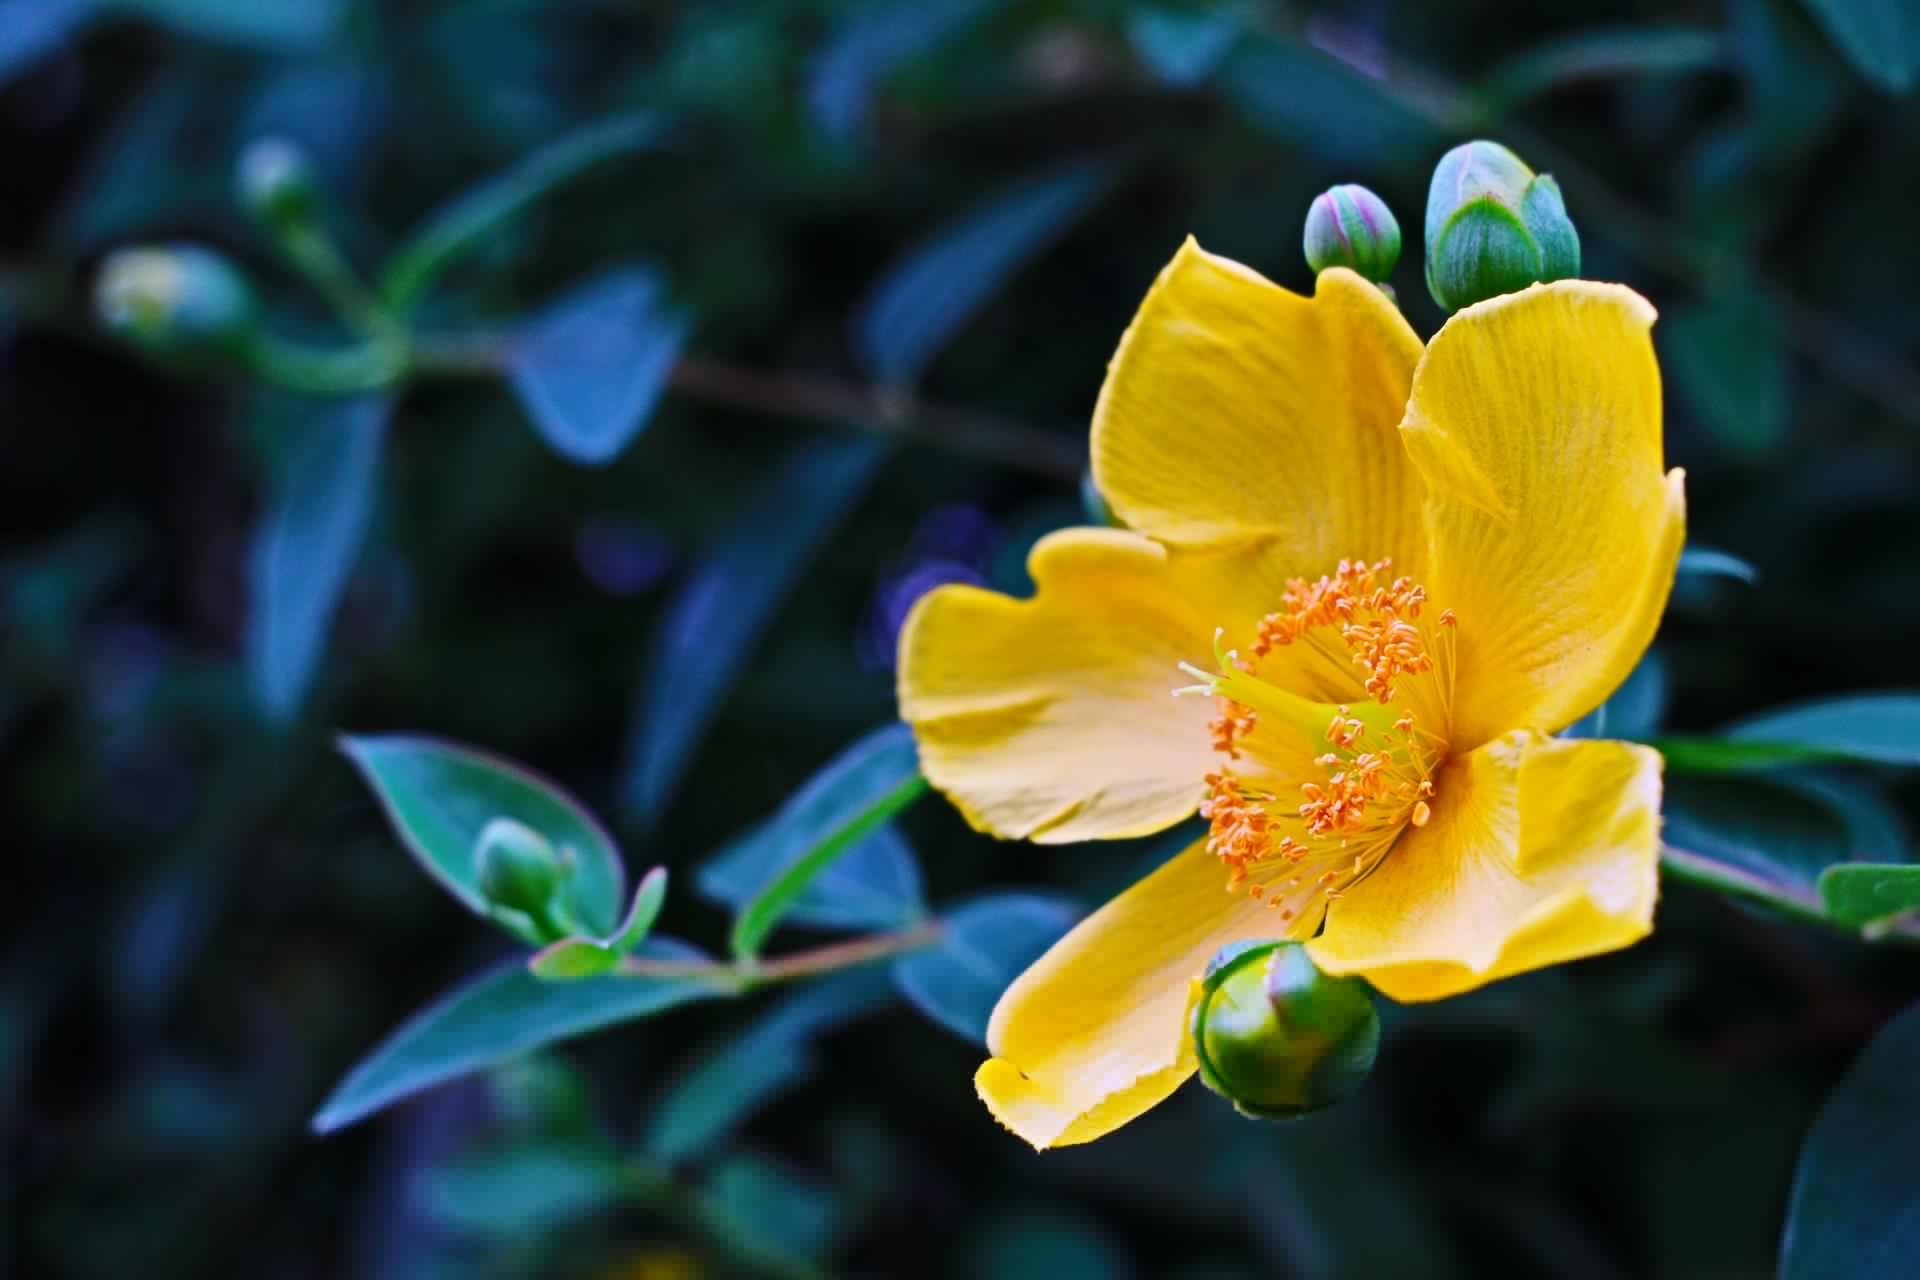
nature, blossom, plant, photography, leaf, flower, petal, environment, green, herb, botany, yellow, flora, wildflower, shrub, hypericum, macro photography, flowering plant, tutsan, land plant, hypericum calycinum